Roberto Battiti

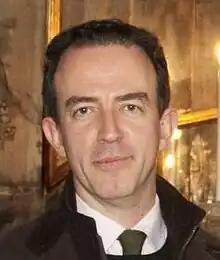
Roberto Battiti (2010)

Roberto Battiti (born 1961) is an Italian computer scientist, Professor of computer science at the University of Trento, director of the LIONlab (Learning and Intelligent Optimization), and deputy director of the DISI Department (Information Engineering and Computer Science) and delegate for technology transfer.